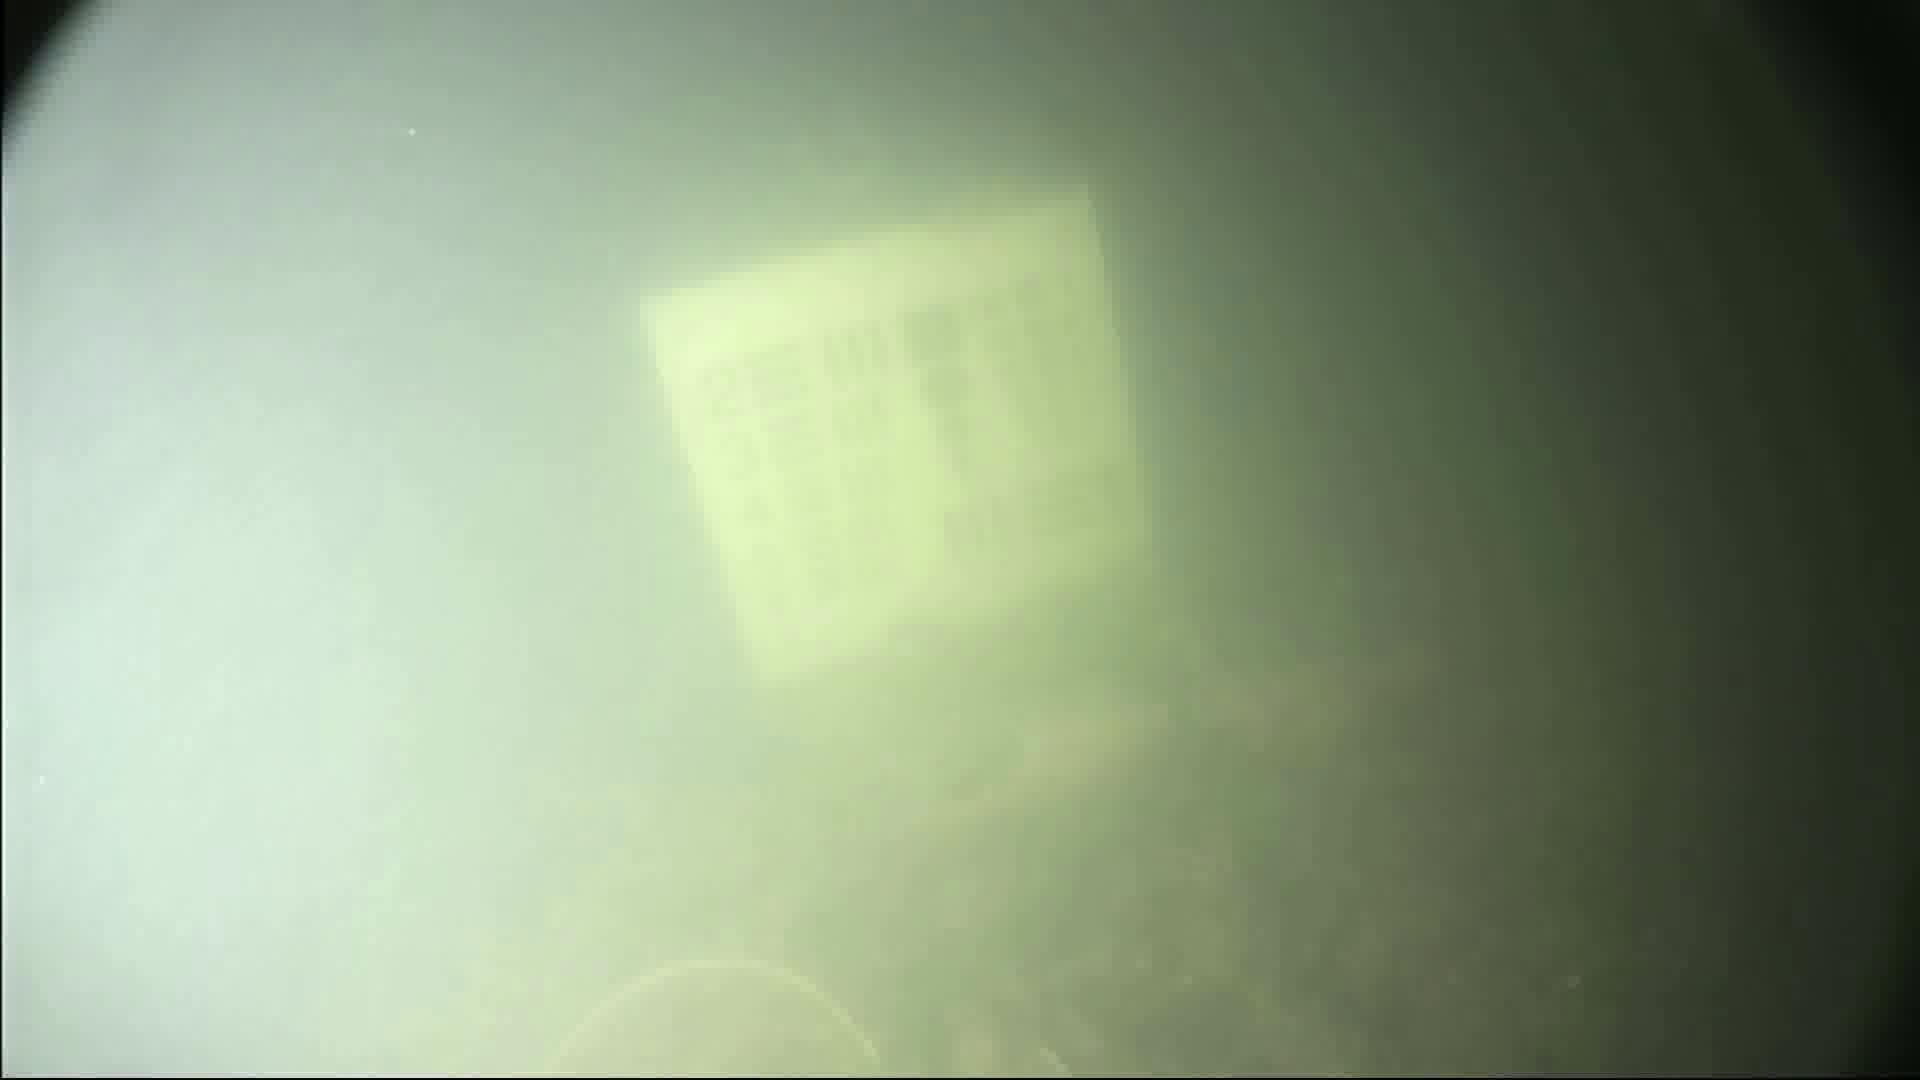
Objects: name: fish